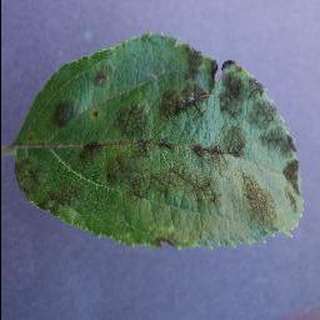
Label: apple_apple_scab